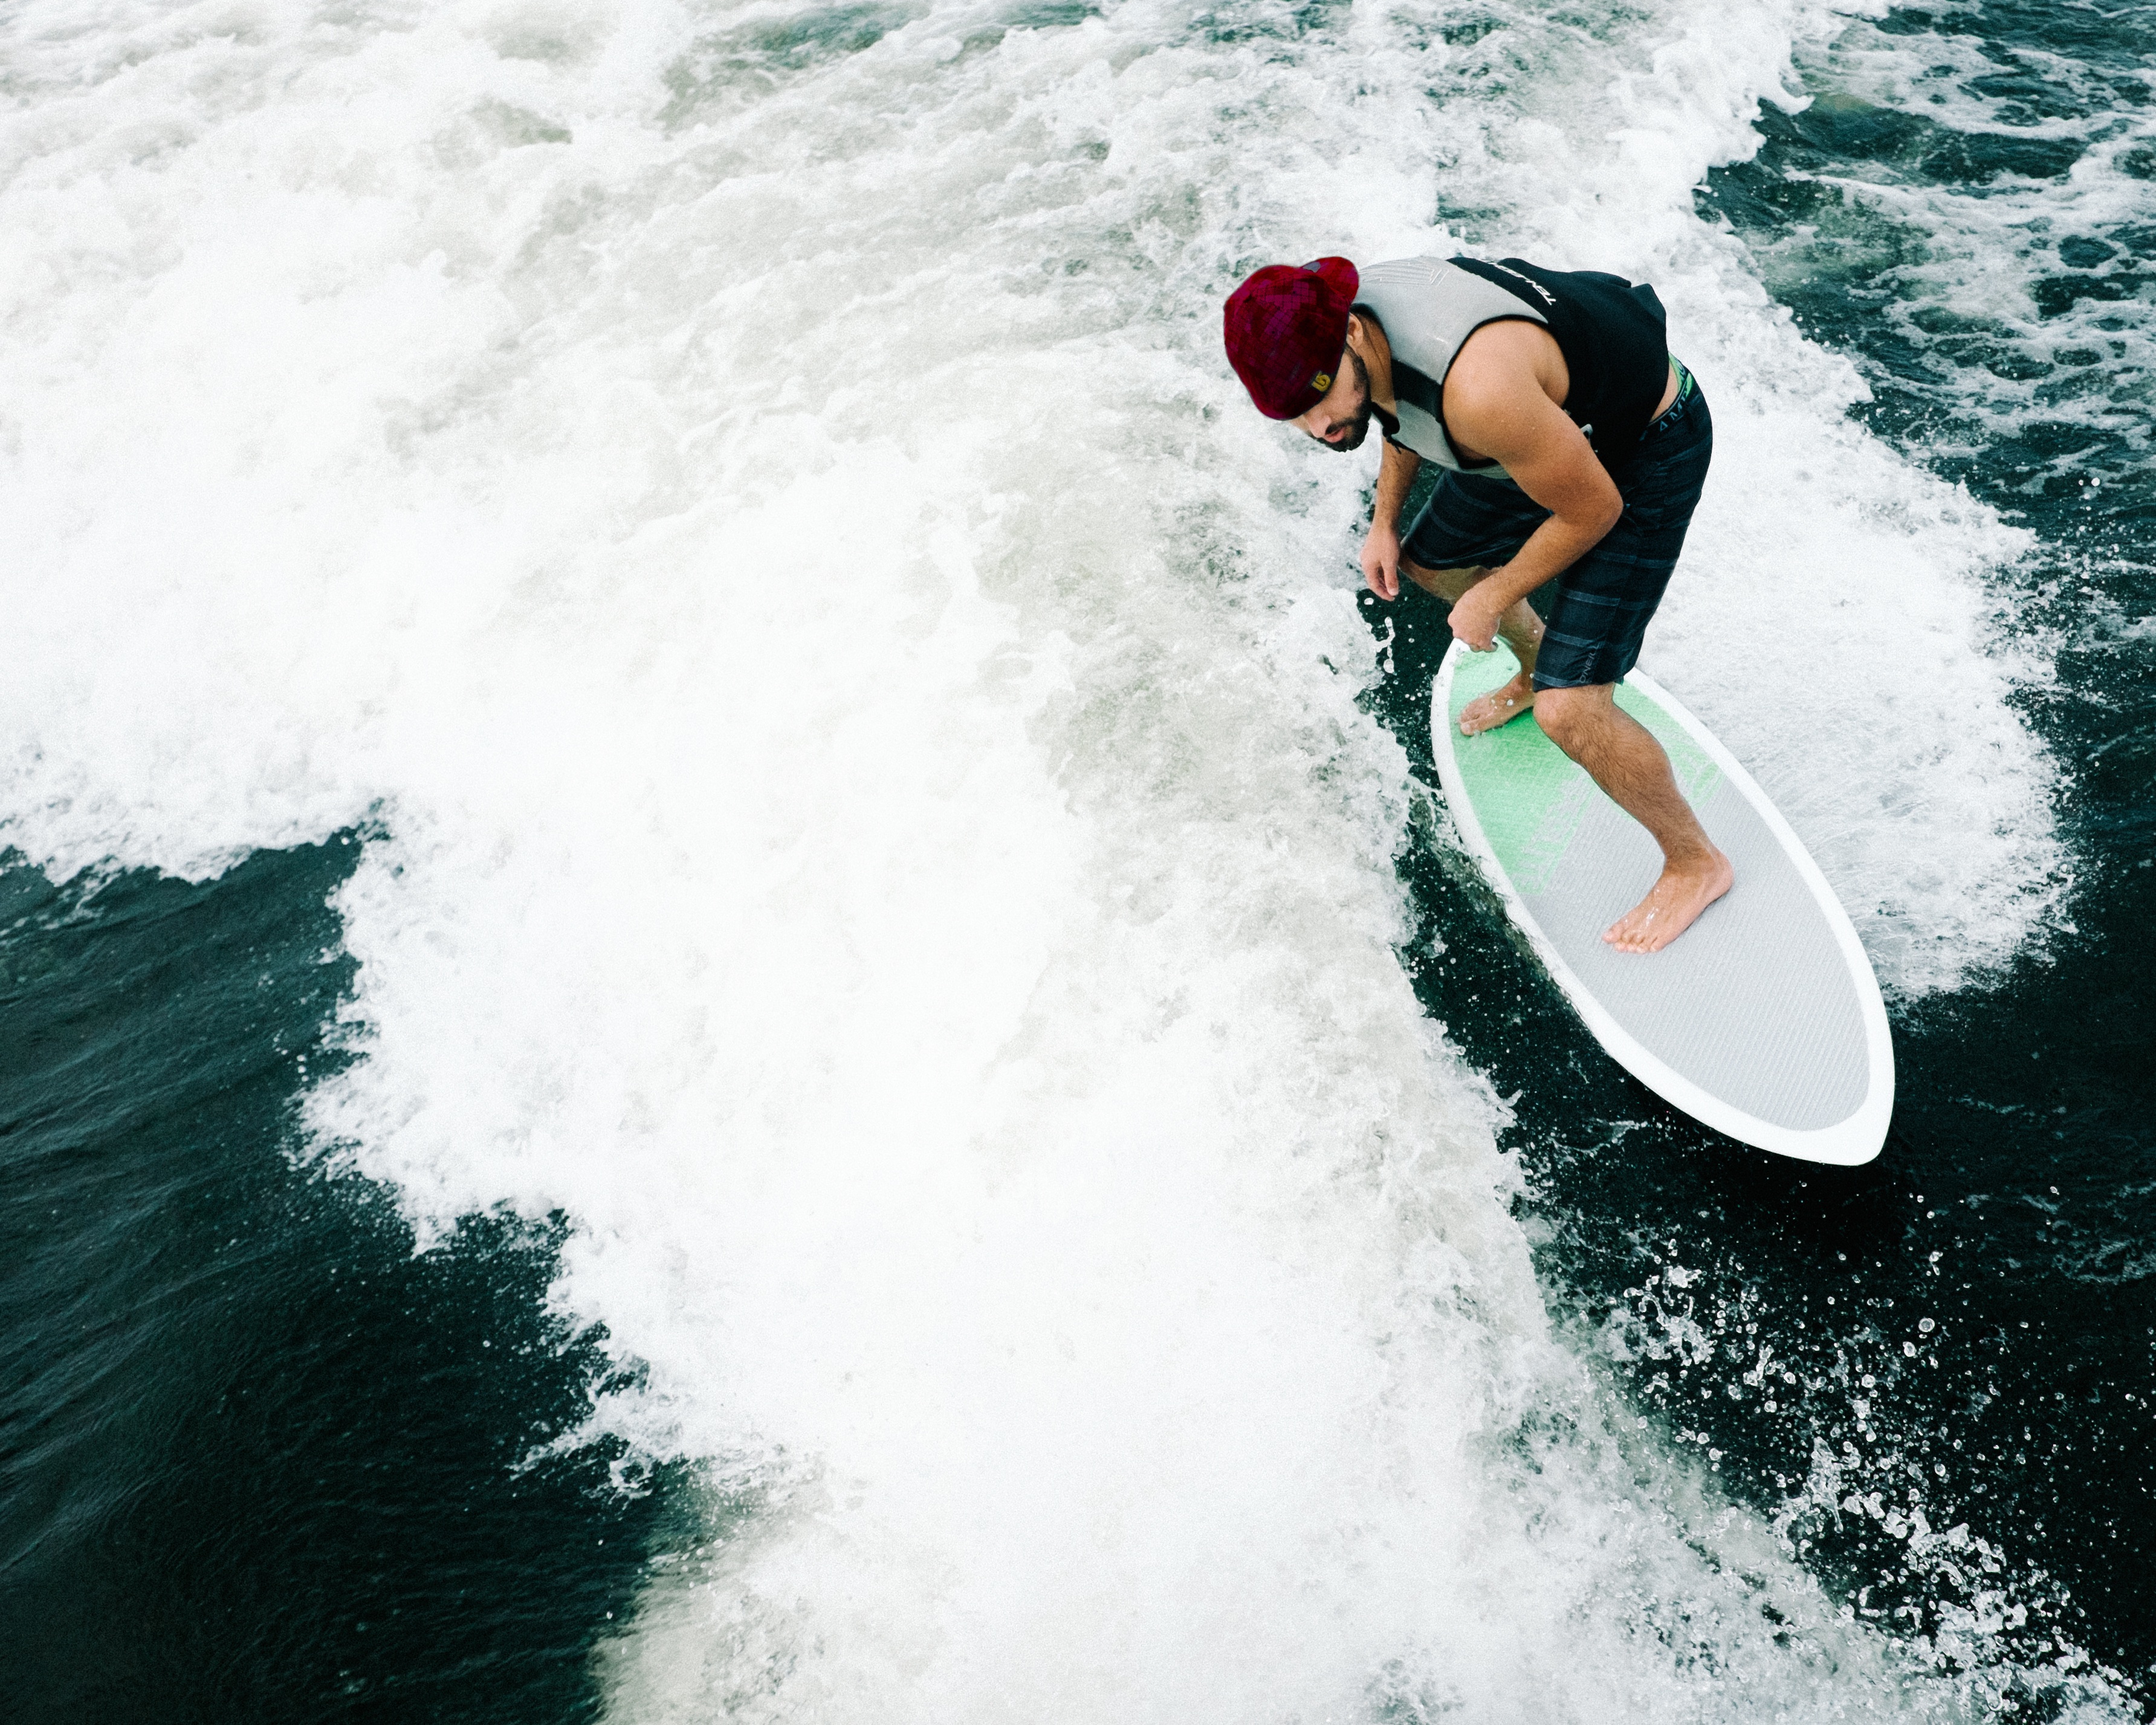
sea, wave, surfing, paddle, surfboard, extreme sport, wakeboarding, sports, boating, water sport, waterskiing, wind wave, boardsport, surfing equipment and supplies, surface water sports, towed water sport, wakesurfing